Long Beach Island

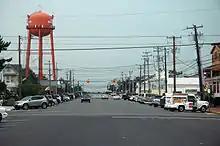
Engleside Avenue in Beach Haven

The Lenape people were the original inhabitants of Long Beach Island, utilizing the island primarily as a summer retreat for fishing and clamming due to its abundant natural resources in the early 1600s. It wasn't until the 1690s, when the island became continuously settled on, initially by hunters and Europeans. Barnegat Inlet, to the north of the island, was an important path for freight shipments and whaling from the 17th century through the 20th century. Due to the inlet's importance and its turbulent waters, a lighthouse tower was constructed in 1835 to guide shippers through the area. Still, it was inadequate to ships, constantly being mistaken for another passing ship because the light was fixed. Erosion problems destroyed the tower in 1857, two years before the current Barnegat Lighthouse was completed in 1859, flashing at each compass point every 10 seconds. It was constructed by the United States Army Corps of Engineers under the supervision of George Gordon Meade, famous for leading the Union forces to victory four years later during the Civil War at the Battle of Gettysburg. The United States Life-Saving Service built Station #17 in Barnegat Light (then known as Brownsville) around 1872, which continues today as a United States Coast Guard station.